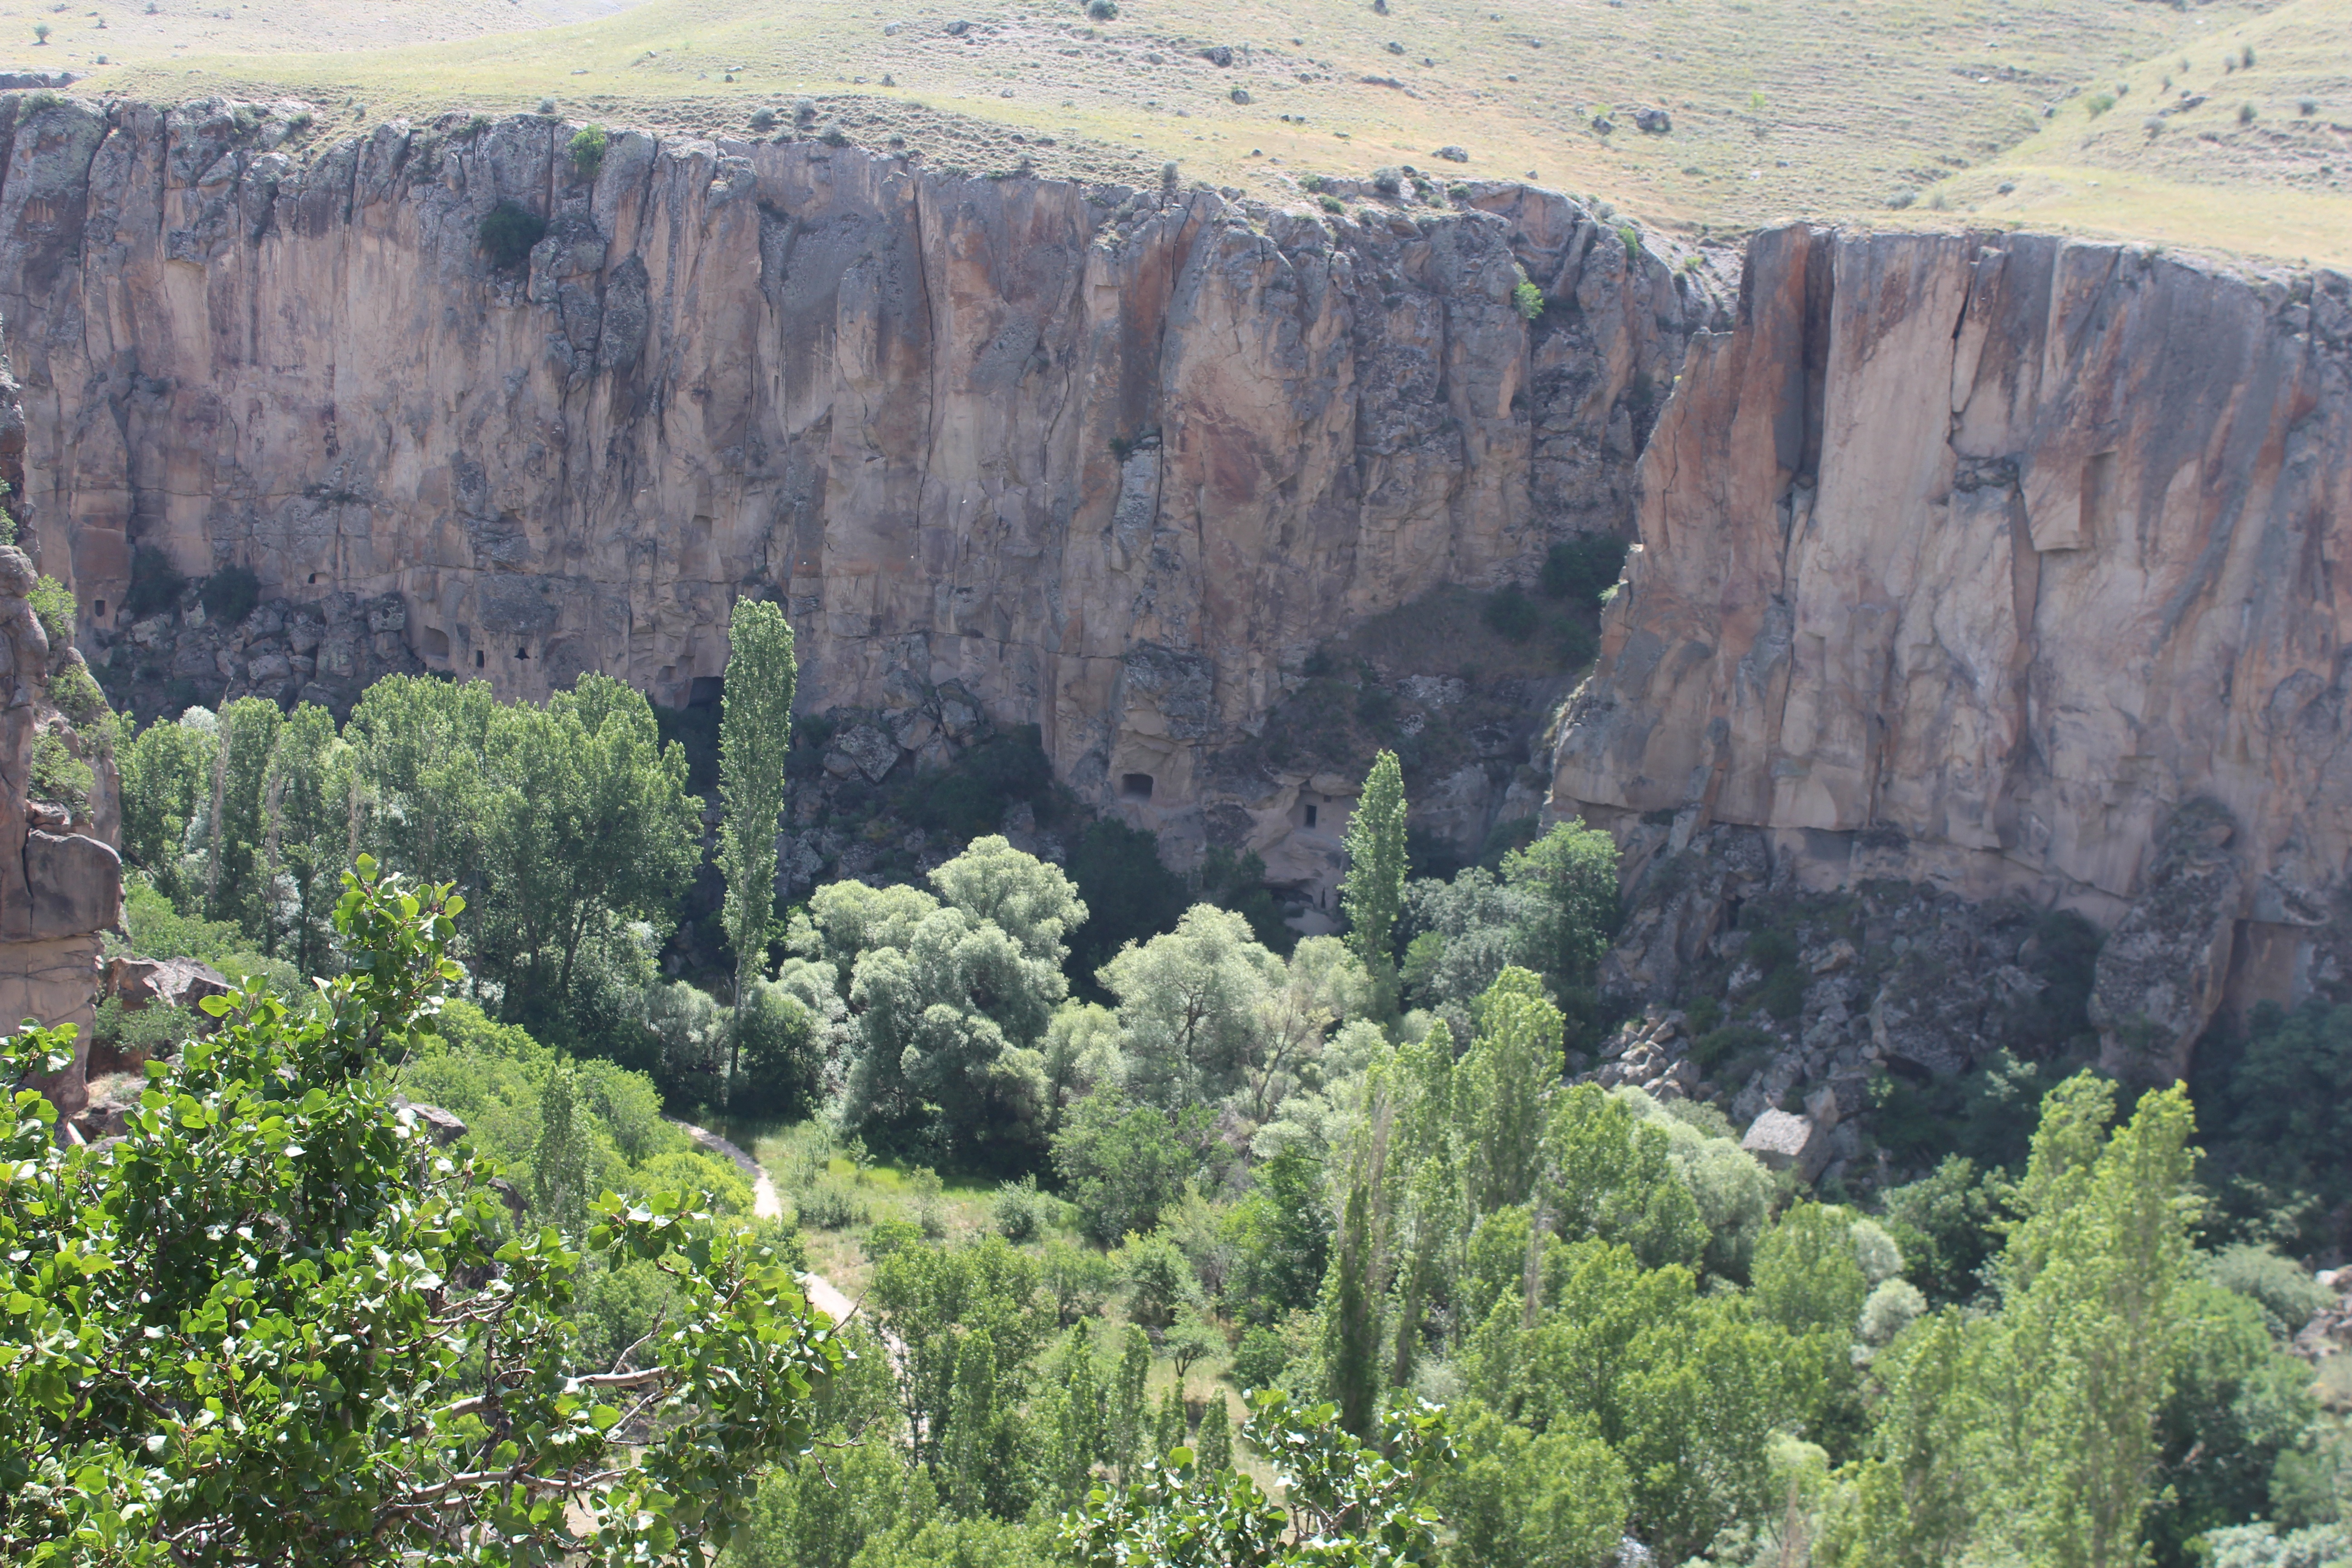
tree, wilderness, mountain, valley, cliff, park, canyon, terrain, national park, solar, geology, badlands, ravine, plateau, ecosystem, cappadocia, landform, geographical feature, ihlaravalley